Politics of Novi Sad

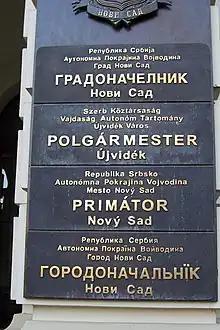
Mayor office written in four official languages used in the City of Novi Sad (Serbian, Hungarian, Slovak, and Rusyn)

The city was founded in 1694 and its first names were Ratzen Stadt and Peterwardein Schantz. Since 1702, it was part of the Habsburg Military Frontier. In 1746–1748, when one part of the Military Frontier was abolished, city was placed under civil administration and obtained royal free city status. The edict of empress Maria Theresa of Austria that made Novi Sad a royal free city was proclaimed on February 1, 1748. That was also a time when the current name of the city was introduced. In various languages it was written as: Neoplantae (Latin), Neusatz (German), Újvidék (Hungarian), and Novi Sad (Serbian).